Sarah E. Zabel

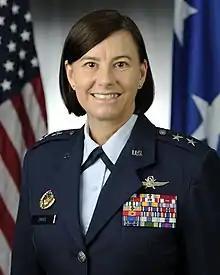

Sarah E. Zabel (born July 9, 1965, in Los Angeles, California) is a retired United States Air Force general and former vice director of the US Defense Information Systems Agency (DISA) where she managed a federal agency of 16,000 military, civilian and contract personnel. Her principal mission was to plan, develop, deliver and operate command and control capabilities and a global enterprise infrastructure in direct support of the president, the secretary of defense, the Joint Chiefs of Staff, the combatant commanders, the Department of Defense components and other mission partners across the full spectrum of operations.